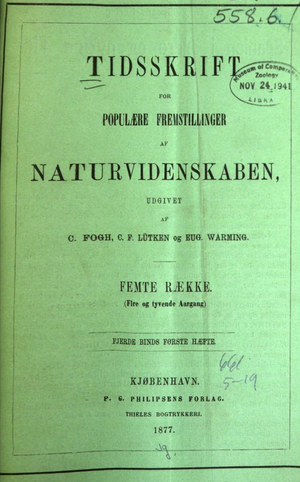
Tidsskrift for populære Fremstillinger af Naturvidenskaben
Et hæfte fra 1877
Tidsskrift for populære Fremstillinger af Naturvidenskaben 1877, Femte Række, Fire og tyvende Aargang, Fjerde Binds første Hefte - Kjøbenhavn - P.G. Philipsens Forlag - Tidsskriftet udkom 1854-1883
Tidsskrift for populære Fremstillinger af Naturvidenskaben var et dansk tidsskrift grundlagt 1854 af zoologen Christian Frederik Lütken, geologen Carl Johan Fogh og botanikeren Christian Vaupell, der ved sin død i 1862 blev afløst i redaktionen af botanikeren Eugen Warming.